José María Ampuero Jáuregui

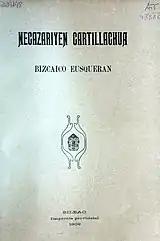
Ampuero's agricultural booklet in Basque

In 1889 Ampuero resumed his service in the Biscay diputación, elected from Durango. Little is known of his 2-year assignment, except that he engaged in legal dispute over internal composition of the body. Once his term expired and following some vacillation, in 1891 he tried his hand in general elections to the Cortes. He competed against a liberal candidate and lost marginally; according to present-day historians, he was “the only man of Biscay Carlism with sufficient economic capacity, prestige and personal influence which could have been elected in the only Biscay district where Carlist victory was imaginable”, but owed his defeat to internal divisions within Traditionalism. During the campaign of 1893 Ampuero again stood as the official Carlist candidate from Durango and lost again, this time decisively to a conservative rival. In 1896 the press reported that he was likely to run for the Senate from Bilbao, but there is no confirmation of him actually standing. In 1898 he lost his Senate bid, this time standing in Gipuzkoa. The last press speculation on Ampuero's Congress’ bid comes from 1905.